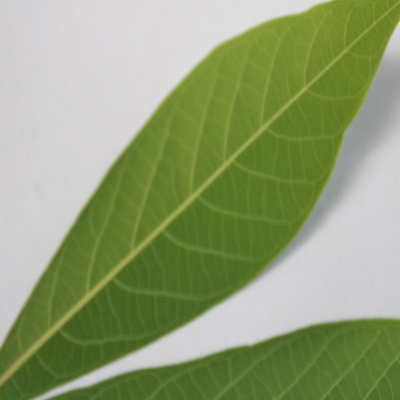
Crop: Cassava
Condition: healthy